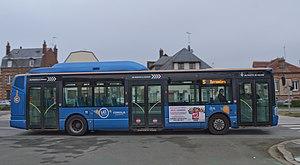
Un Irisbus Citelis 12 GNV sur la ligne 5 du réseau Corolis
Corolis est le réseau de transports en commun organisé par la communauté d'agglomération du Beauvaisis, qui dessert 31 communes sur 44 de cette intercommunalité et notamment sa ville centre, Beauvais, chef-lieu du département de l'Oise dans les Hauts-de-France.